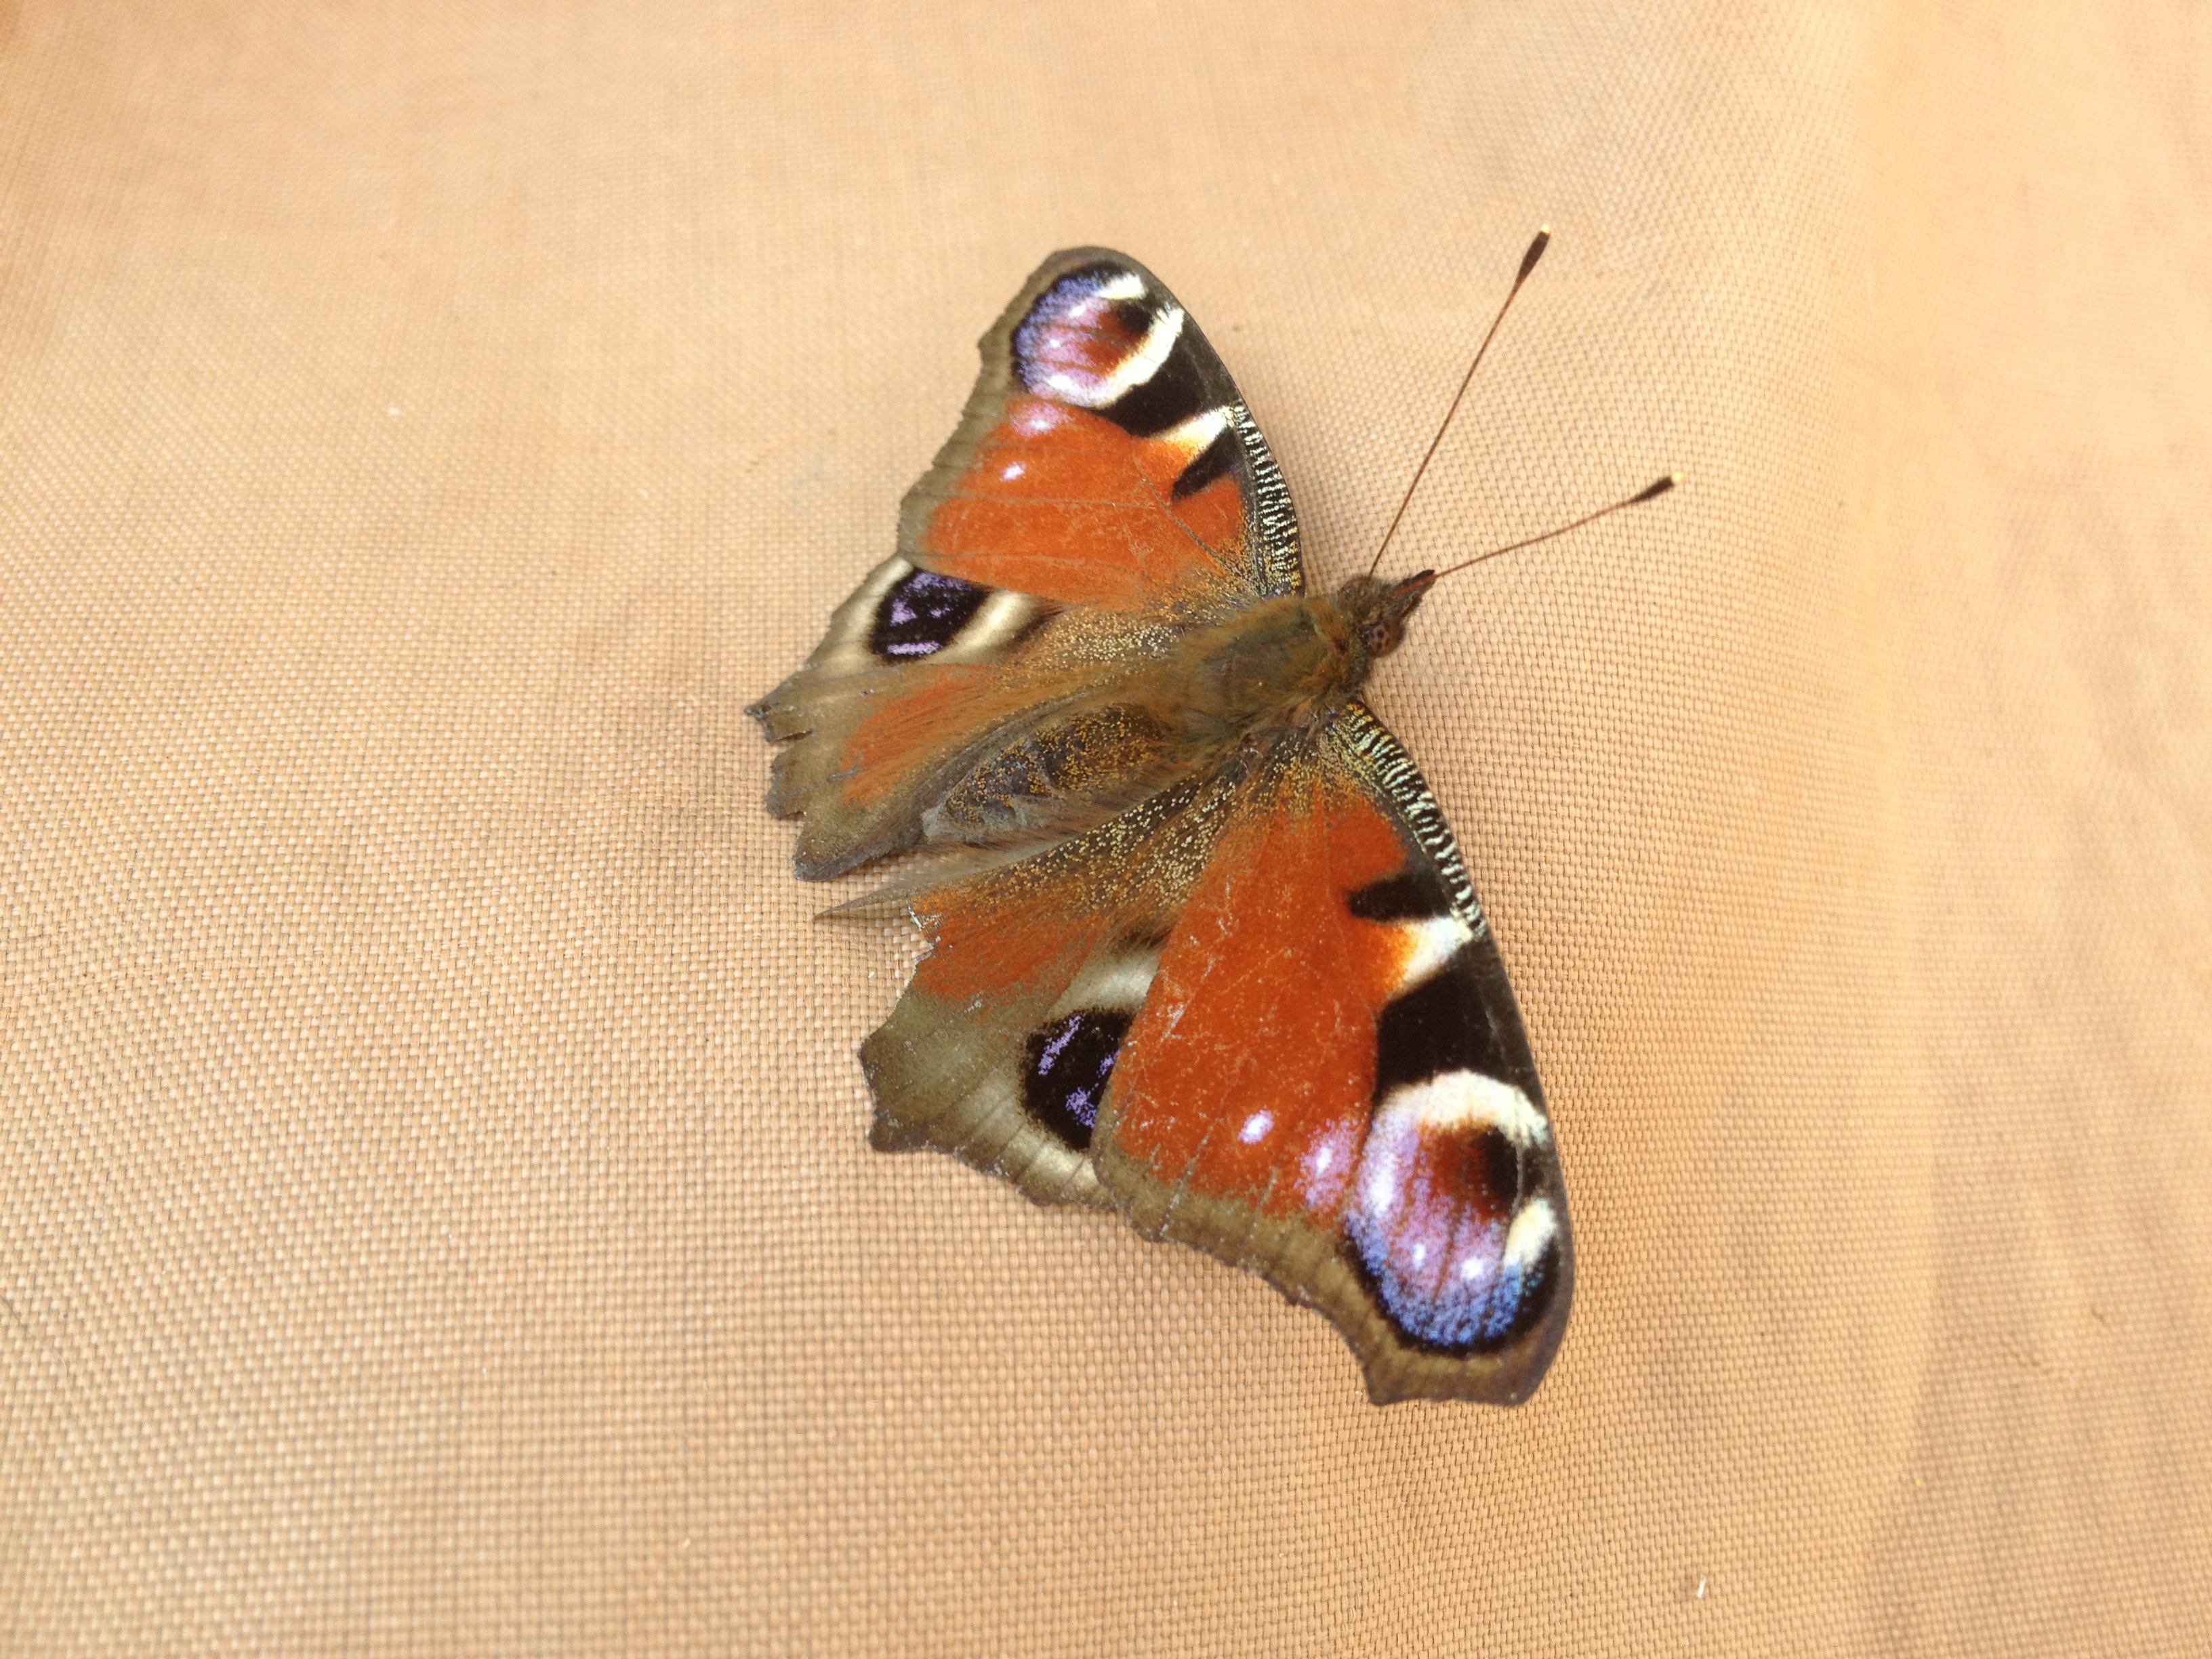
nature, wing, antenna, insect, macro, moth, butterfly, colorful, fauna, invertebrate, close up, species, macro photography, arthropod, peacock butterfly, pollinator, moths and butterflies